Fayetteville Fire Department Fire Station 3

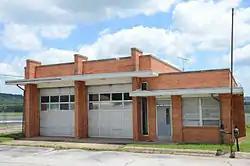

The Fayetteville Fire Department Fire Station 3 is a historic fire station at 4140 South School Street (United States Route 71) in Fayetteville, Arkansas. It is a single story masonry structure, built out of brick in 1963 to a design by local architect T. Ewing Shelton, and is located near the northwest corner of the Drake Field airport. It has two equipment bays on the left, articulated by projecting piers which have narrow windows on the outside. To the right is a lower section, housing a pedestrian entrance and a pair of sash windows. The station is significant as a high-quality local example of Mid-Century Modern design, and for its exemplification of the community's growth in the mid-20th century.